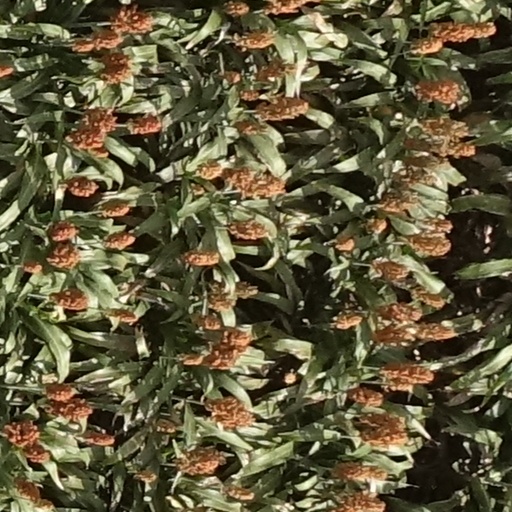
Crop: sorghum